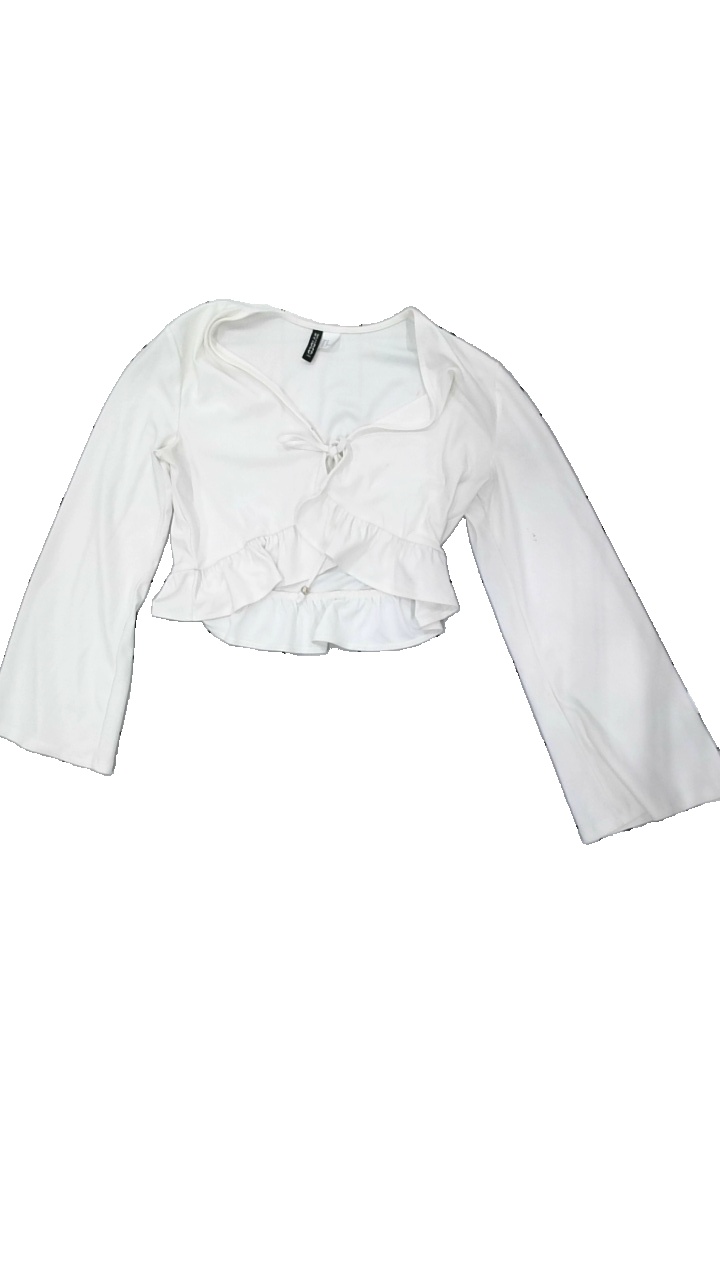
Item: Top (Ladies)
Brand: H&m
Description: white cropped peplum top
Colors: White
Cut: Cropped
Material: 100% Polyester
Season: All
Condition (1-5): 2
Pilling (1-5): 5
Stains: Minor
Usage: Recycle
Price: <50